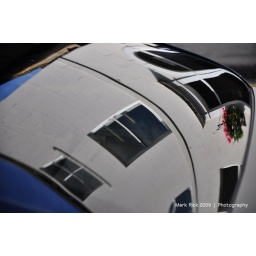
Reflection in car window